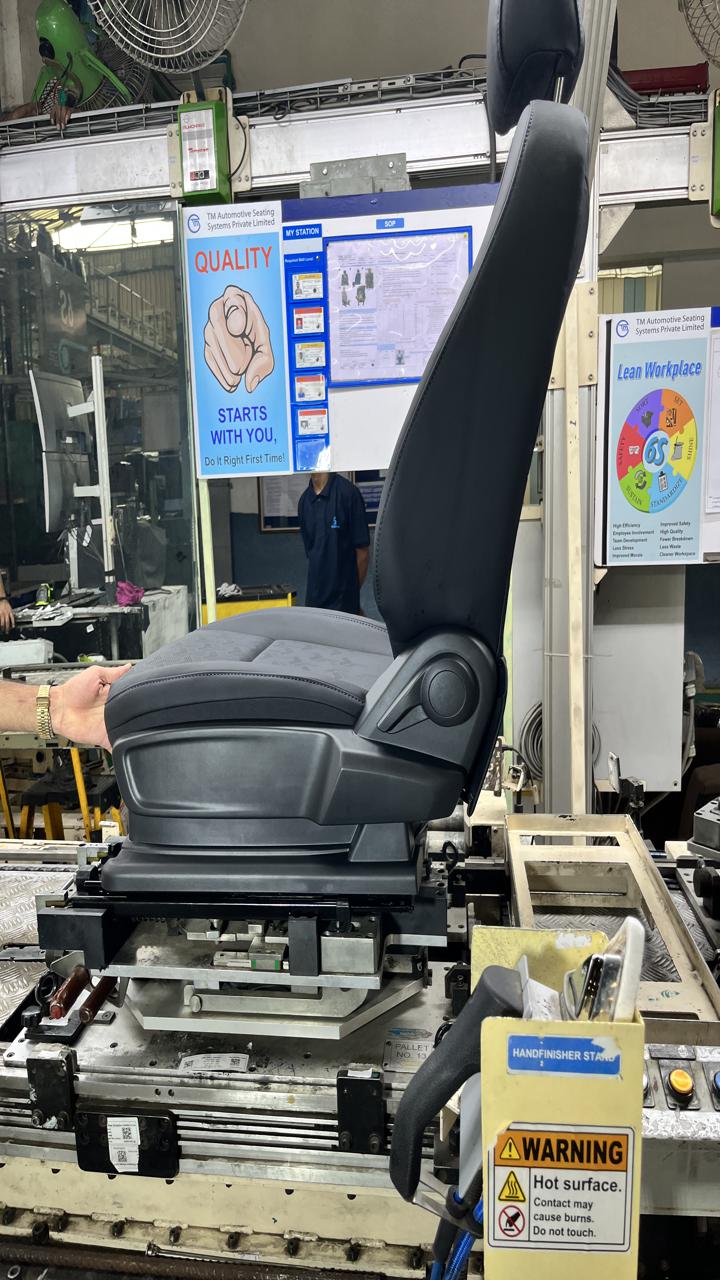
Label: Knob